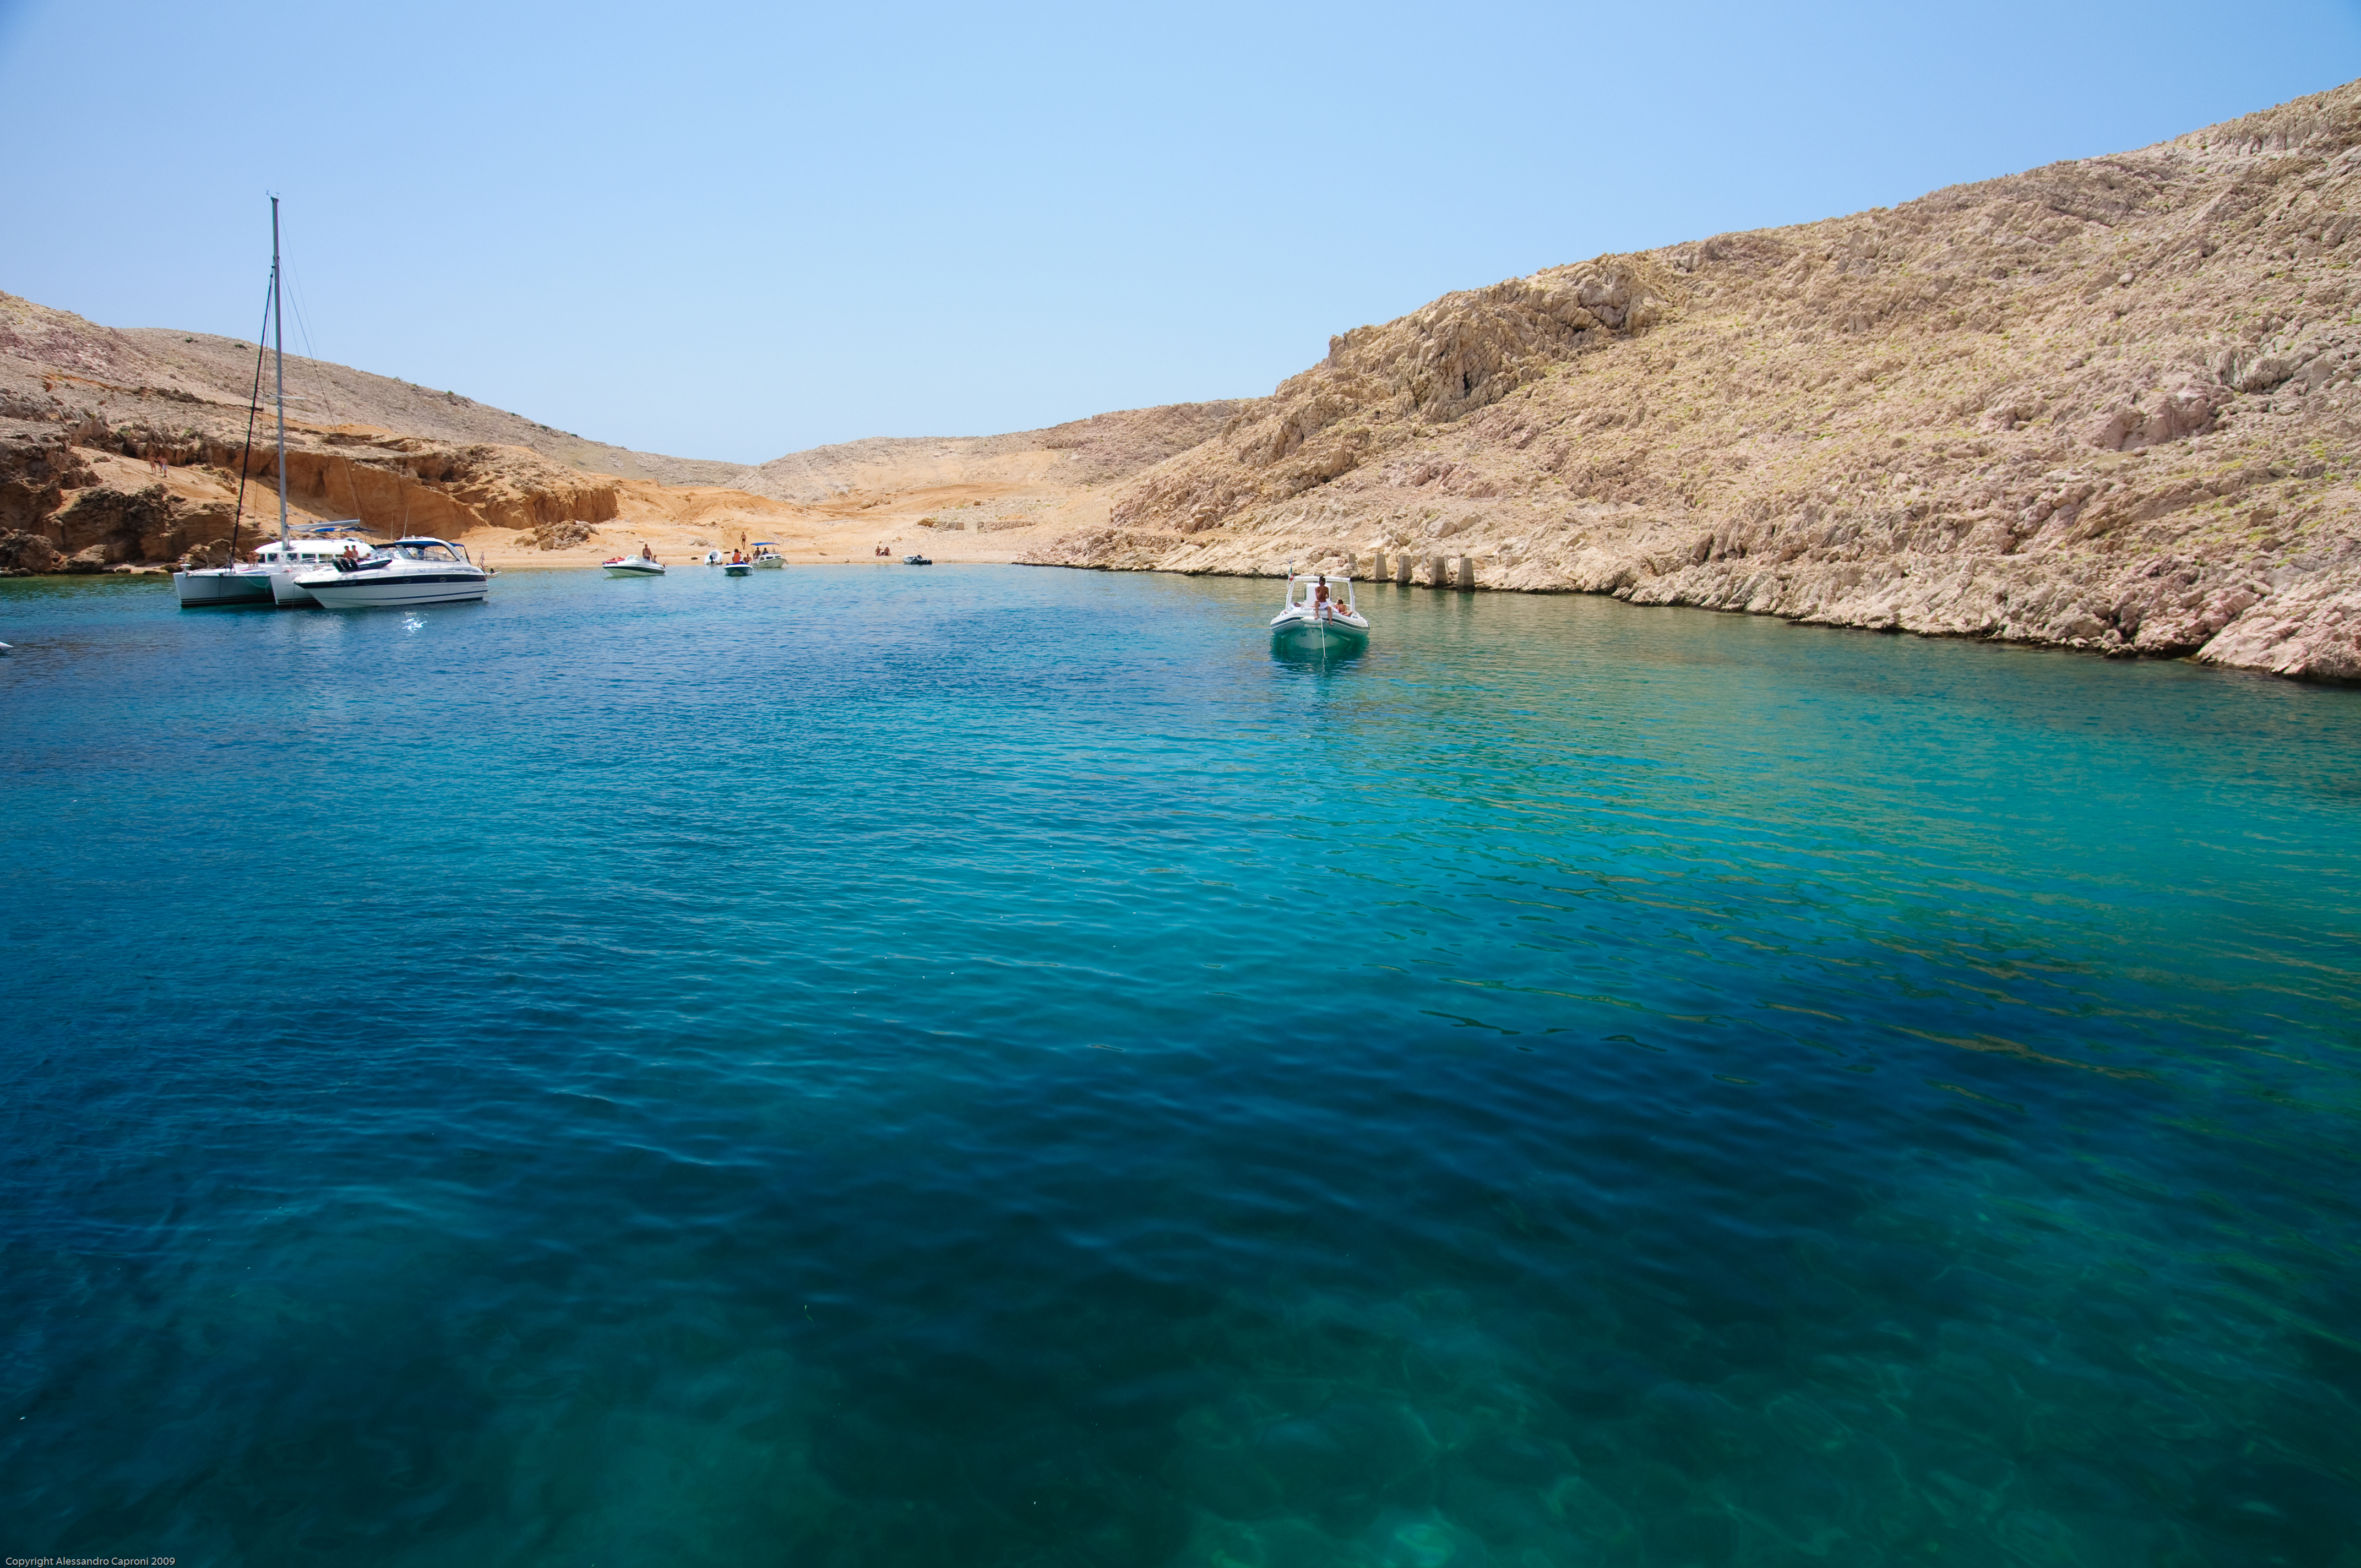
beach, sea, coast, lake, cove, vehicle, lagoon, bay, reservoir, nikon, body of water, croatia, cape, hvratska, rab, d300